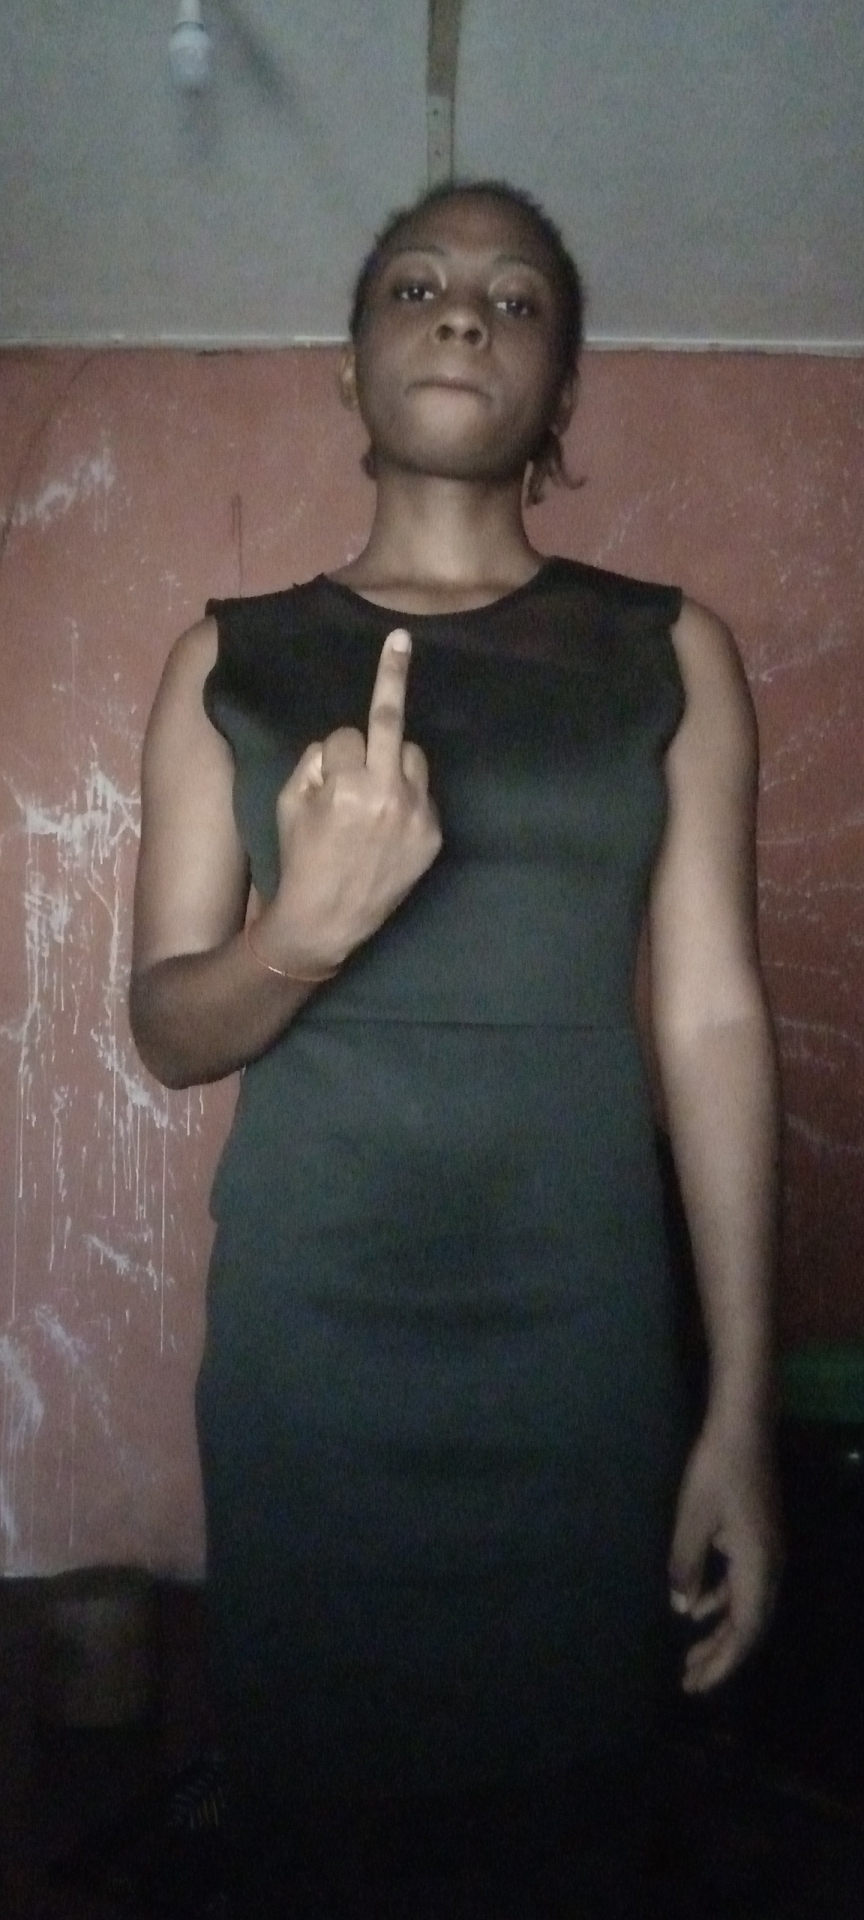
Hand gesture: middle_finger